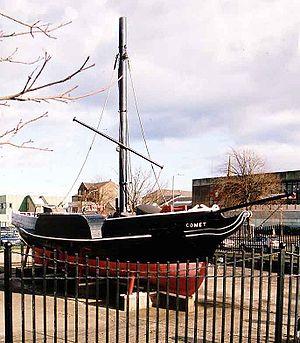
Port Glasgow est la deuxième plus grande ville du Council Area d'Inverclyde en Écosse. Elle est située à l'est de Greenock et a été un burgh dans l'ancien comté du Renfrewshire.